Kitchener Market station

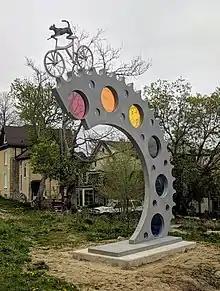
"Because Cats Can’t Fly"

The station features the artwork "Because Cats Can’t Fly" by Veronica and Edwin Dam de Nogales about the hard work during the region's industrial past, and a reminder to find time to play.